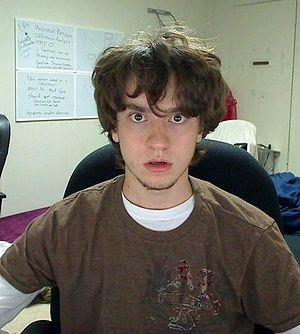
George Francis Hotz, également connu sous le pseudonyme de geohot, est un hacker américain, né le 2 octobre 1989 à Glen Rock au New Jersey.